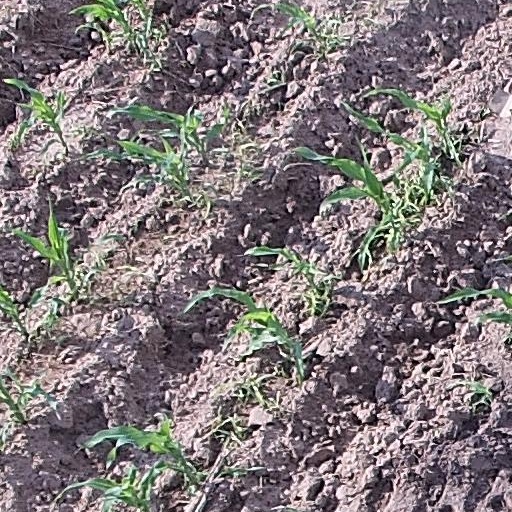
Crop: maize; corn